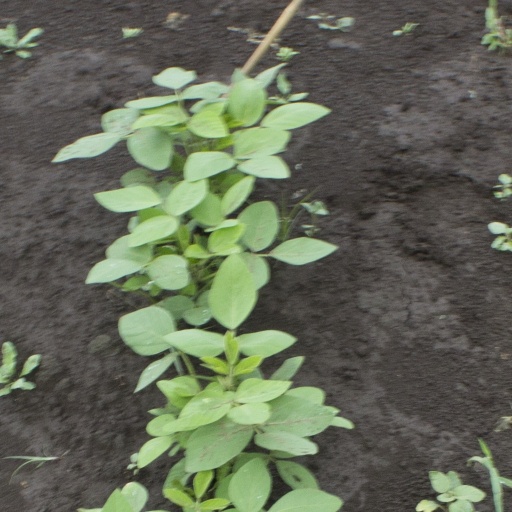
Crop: soybean